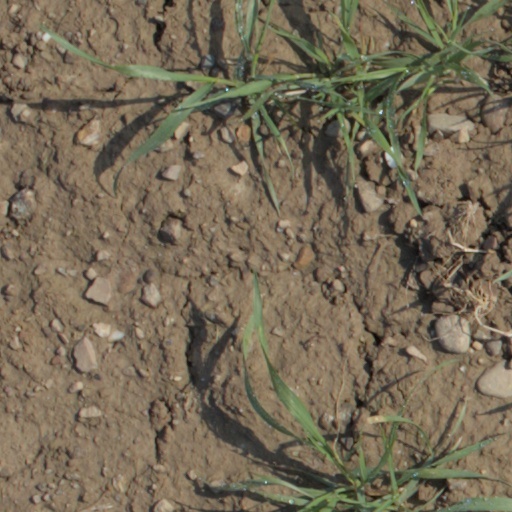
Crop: wheat